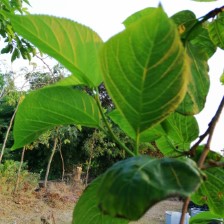
Variety: TaiwanMeacho